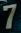
Number: 7